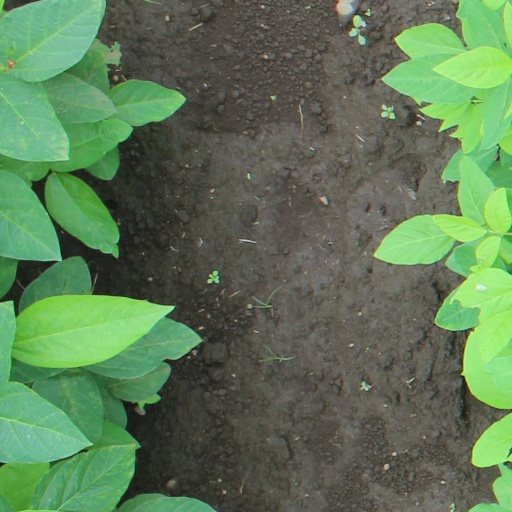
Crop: soybean